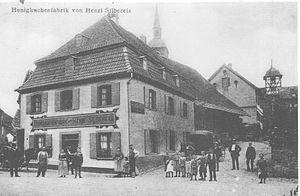
la fabrique de pains d'épices de gertwiller en 1900
Le musée du pain d'épices et de l'art populaire alsacien de Gertwiller est un musée d'Alsace, situé près de Barr.